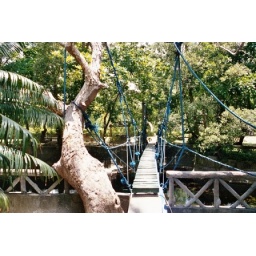
a short cut bridge from the park near the beach to the inner park